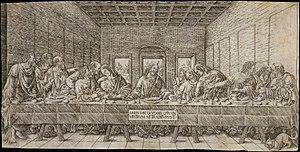
Giovanni Pietro Birago est enlumineur et graveur actif à Milan entre 1471 et 1513.